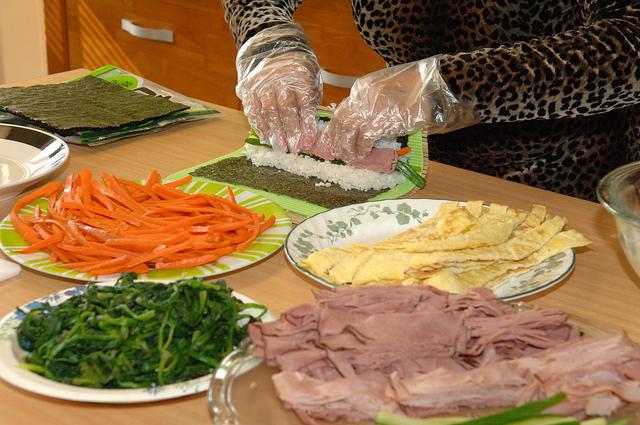
A chef is preparing and rolling sushi rolls.